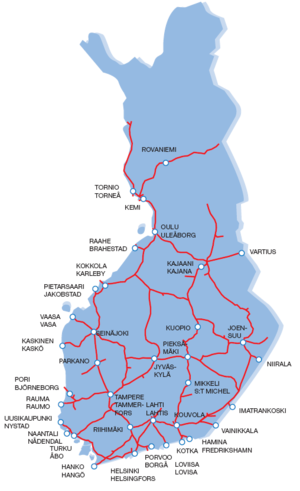
Finlands jernbaner
Finlands jernbanenet i 2007.
Finlands jernbaner består af det netværk, som dannes af de enkelte jernbaner, som opretholdes af den statslige myndighed Trafikverket. Det finske banenet benyttes hovedsagelig af det statsejede VR. Nettet har russisk sporvidde defineret som 1524 mm i Finland.